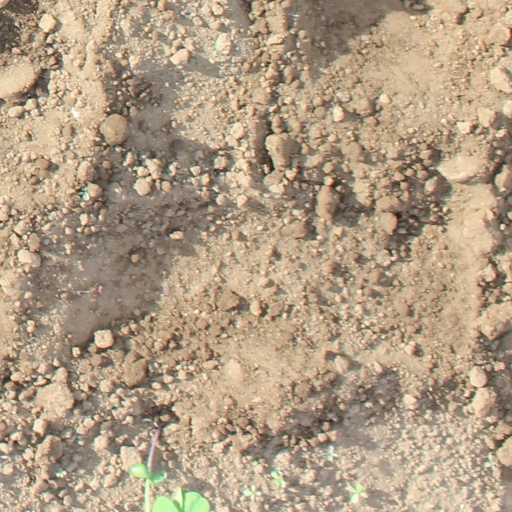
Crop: soybean